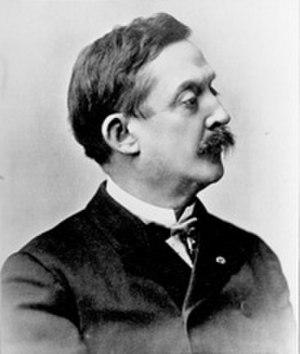
Depuis l'indépendance des États-Unis, l'État de Pennsylvanie élit deux sénateurs, membres du Sénat fédéral.